Hanford Dixon

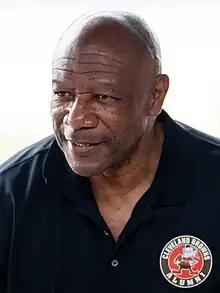
Dixon in 2023

Hanford Dixon (born December 25, 1958) is an American former professional football player who spend his entire career (1981–1989) as a cornerback for the Cleveland Browns of the National Football League (NFL). He played college football for the Southern Miss Golden Eagles and was selected by the Browns with the 22nd pick in the first round of the 1981 NFL draft. Dixon made the Pro Bowl three times, in 1986, 1987 and 1988. He also is credited with naming the Cleveland Browns "Dawg Pound," the section of the stadium known for their antics during Browns home games at the old Municipal Stadium inspired by Dixon's "barking" to teammates, especially fellow cornerback Frank Minnifield.